Azimpur Government Girls' School and College

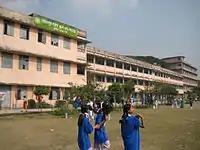
Azimpur Girls School and College building

Azimpur Government Girls' School and College is a secondary and higher secondary school in Azimpur, Dhaka, Bangladesh. It was established in 1957 by the Welfare Association of Government Employees. In 1999 the school had an enrollment of some 2,700 students and a faculty of 82.